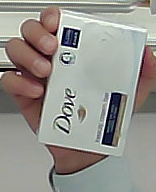
Product: dove_soap